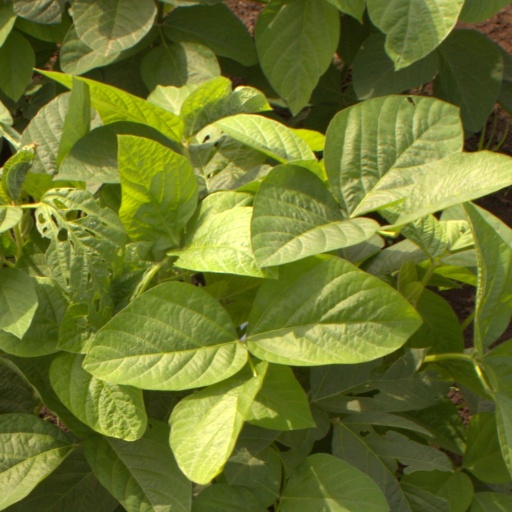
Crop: soybean